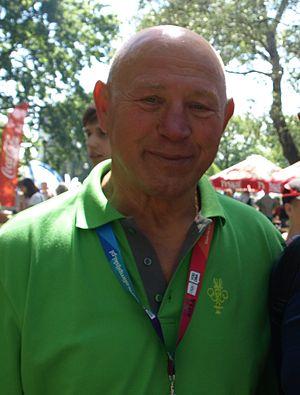
Czesław Kwieciński était un lutteur polonais, né le 20 janvier 1943.